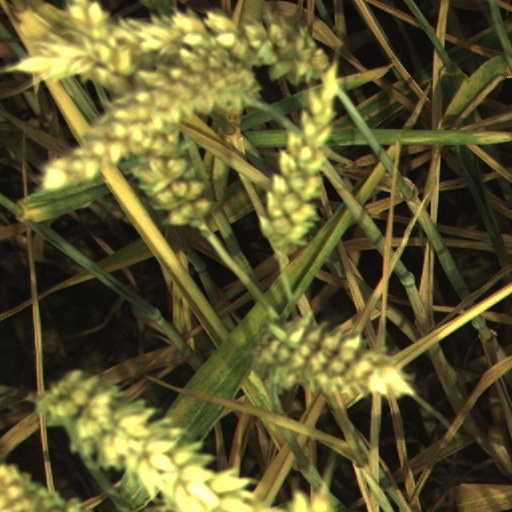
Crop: wheat